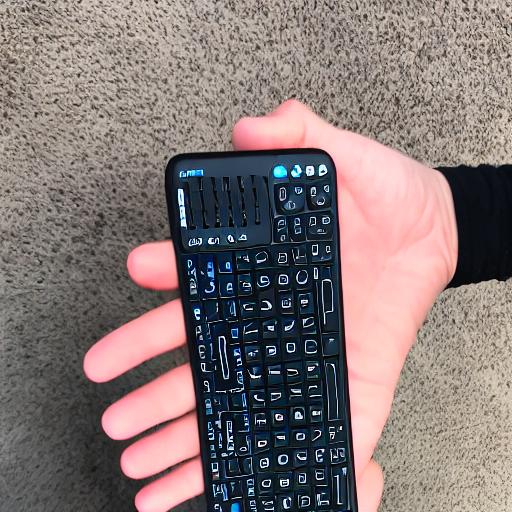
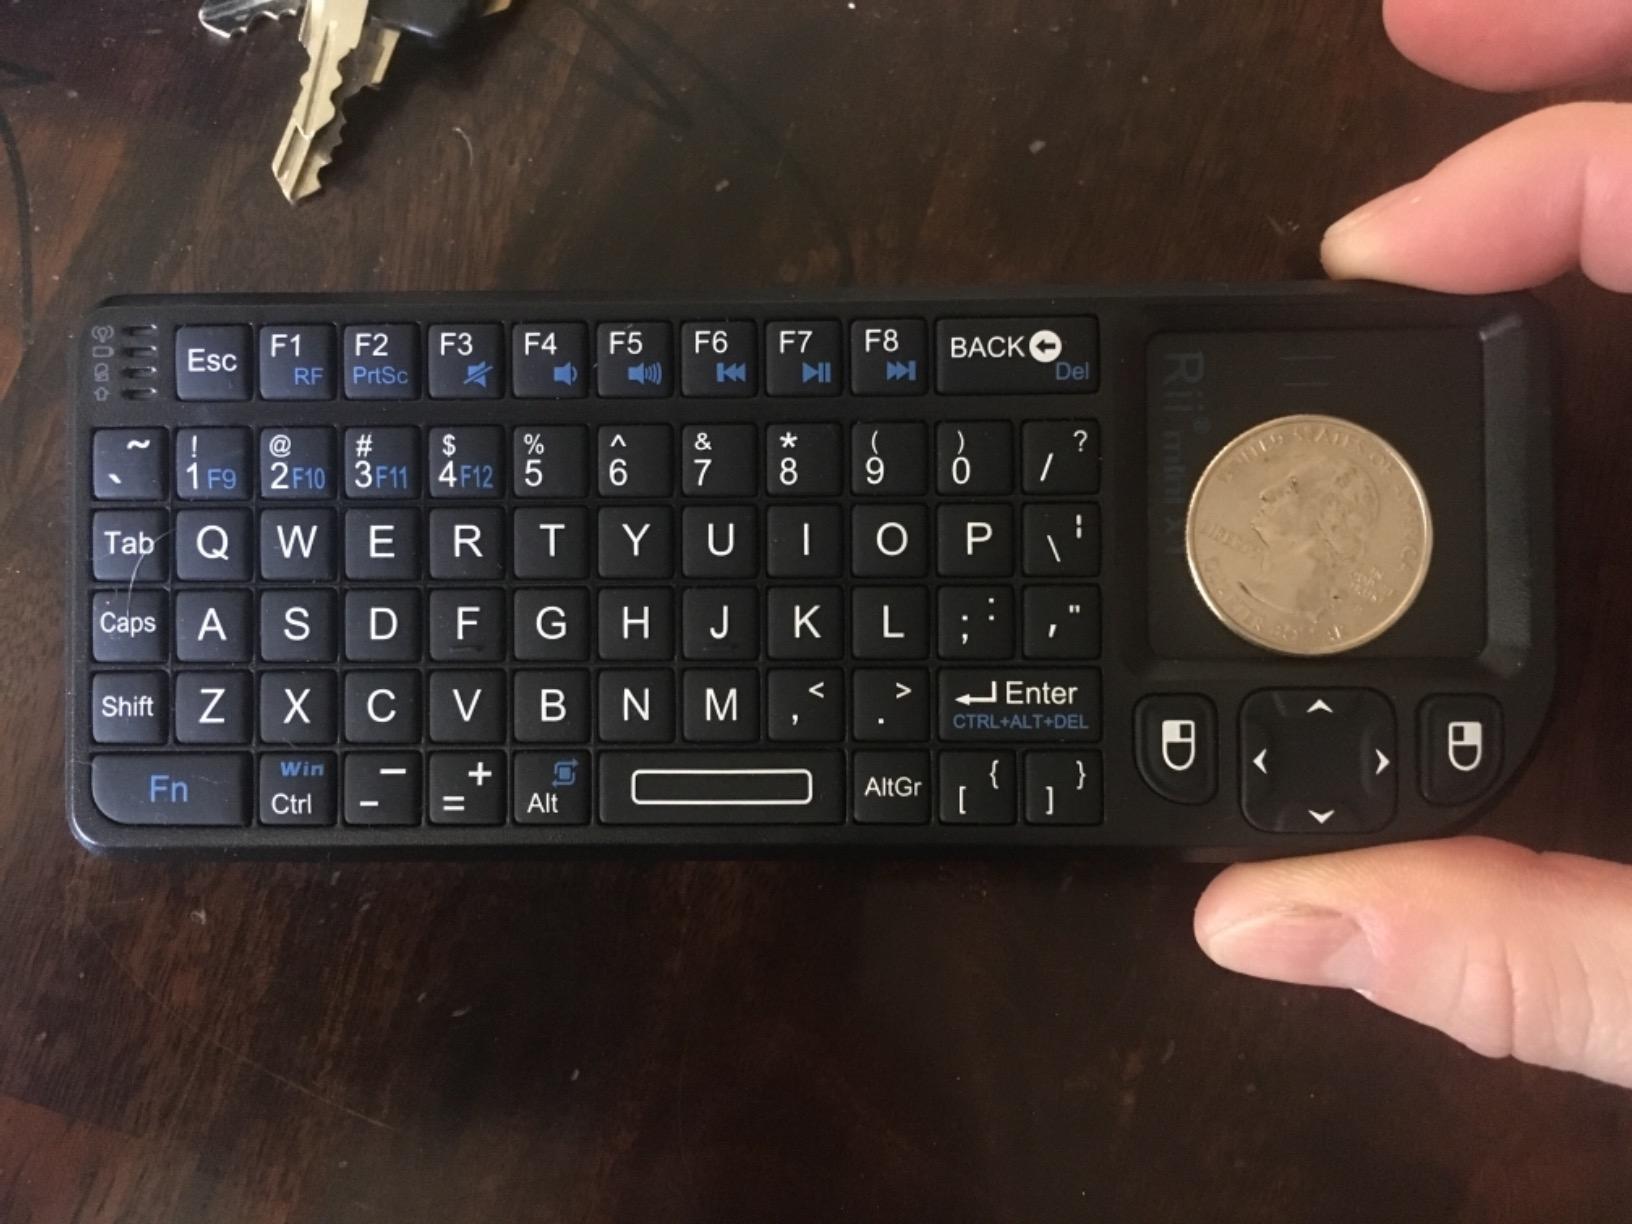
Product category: keyboard
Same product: no